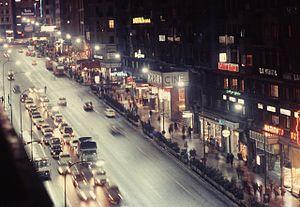
La Movida est le nom donné au mouvement culturel créatif qui a touché l'ensemble de l'Espagne pendant la fin de la période de la transition démocratique espagnole, au début des années 1980, après la mort du général Franco.